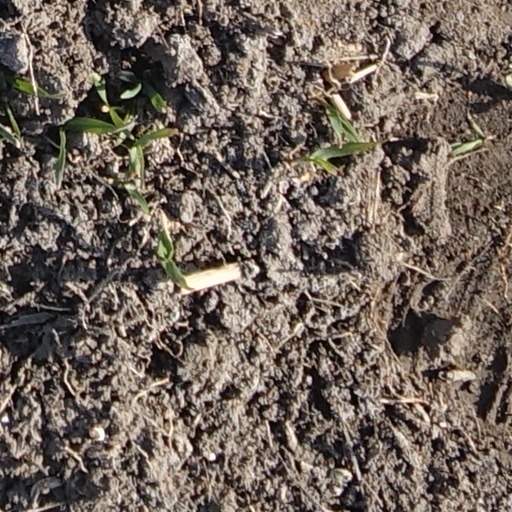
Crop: wheat